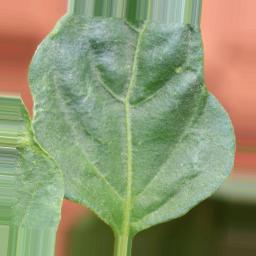
Label: healthy